1970 Dallas Cowboys season

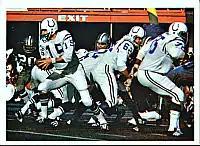
The Cowboys playing against the Colts in Super Bowl V

The Dallas Cowboys season was the team's 11th in the National Football League (NFL).